Bush flying

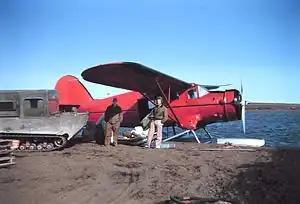
Noorduyn Norseman float plane in Alaska, 1950

Bush flying refers to aircraft operations carried out in the bush. Bush flying involves operations in rough terrain where there are often no prepared landing strips or runways, frequently necessitating that bush planes be equipped with abnormally large tires, skis, skids or any other equipment necessary for unpaved runway operation. It is the only viable way of delivering people and supplies into more difficult to reach, remote locations.